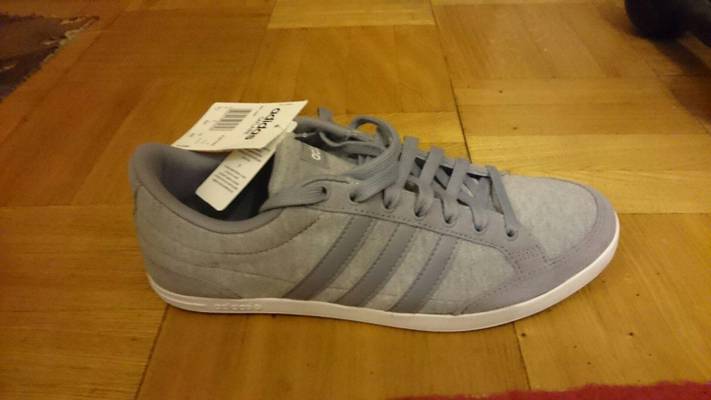
Waste category: shoes